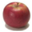
Label: apple